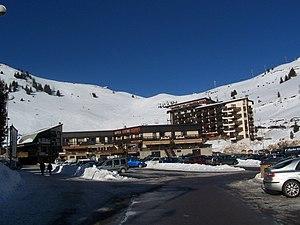
Vue sur la place des Orgières.
Auris-en-Oisans est une station de sports d'hiver se situant sur la commune d'Auris en Isère. Son altitude s'échelonne de 1 600 m à 3 330 m et est reliée à l'Alpe d'Huez.